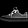
Label: Sneaker